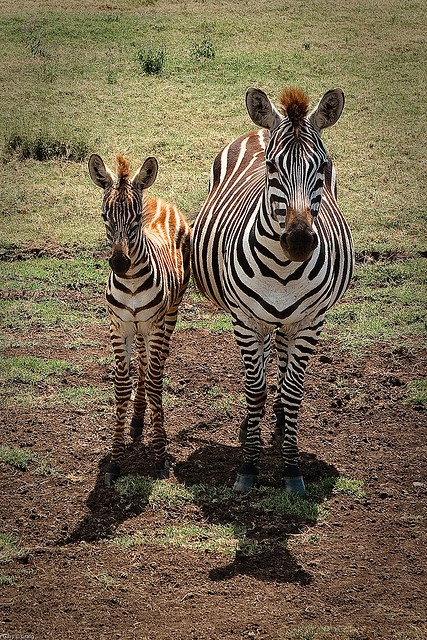
Two zebra standing next to each other on a dirt and grass field.
A pair of zebras standing on a grassy wild field.
an image of two zebras side by side
Two zebras stand side by side and face the camera.
An adult zebra is standing close to a younger, smaller zebra.